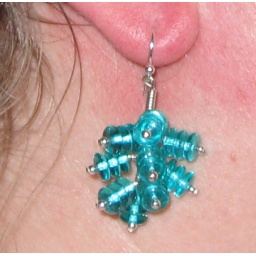
Jangle around glass and sterling silver earrings